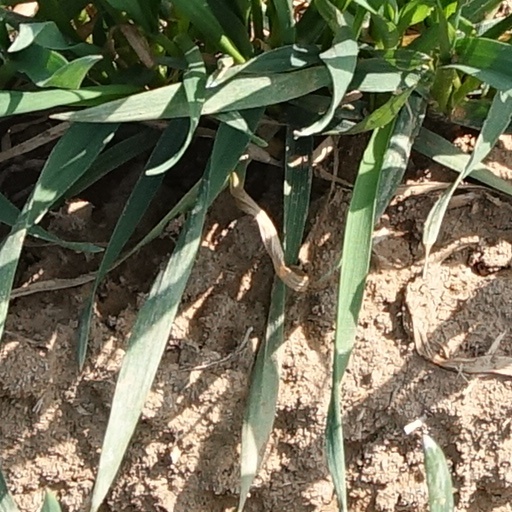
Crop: wheat